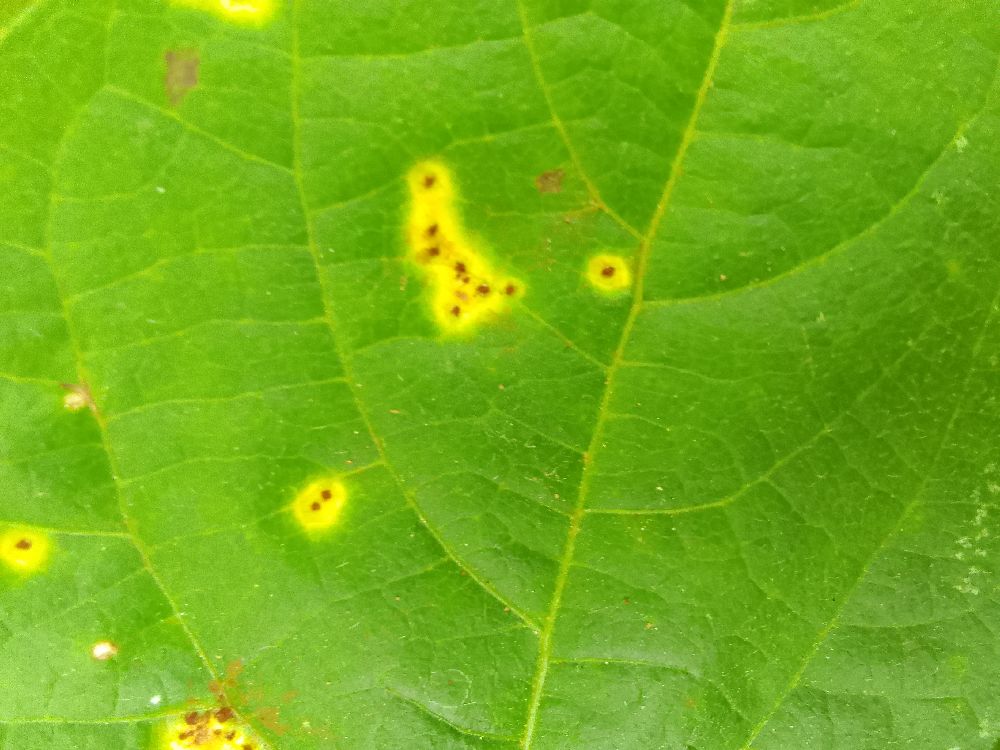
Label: rust